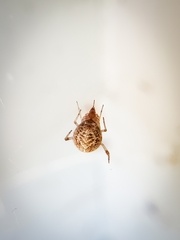
Species: Parasteatoda_tepidariorum